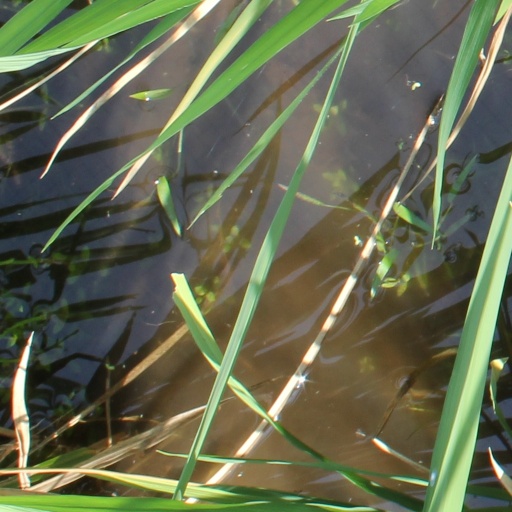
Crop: rice